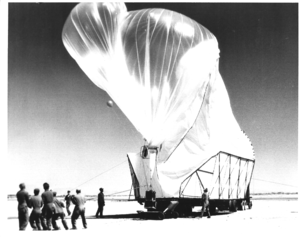
Le Projet Moby Dick ou projet 119L était une opération de reconnaissance durant la guerre froide de l’armée de l’air américaine dans laquelle de grands ballons embarquaient des caméras puis survolaient l'Union soviétique.